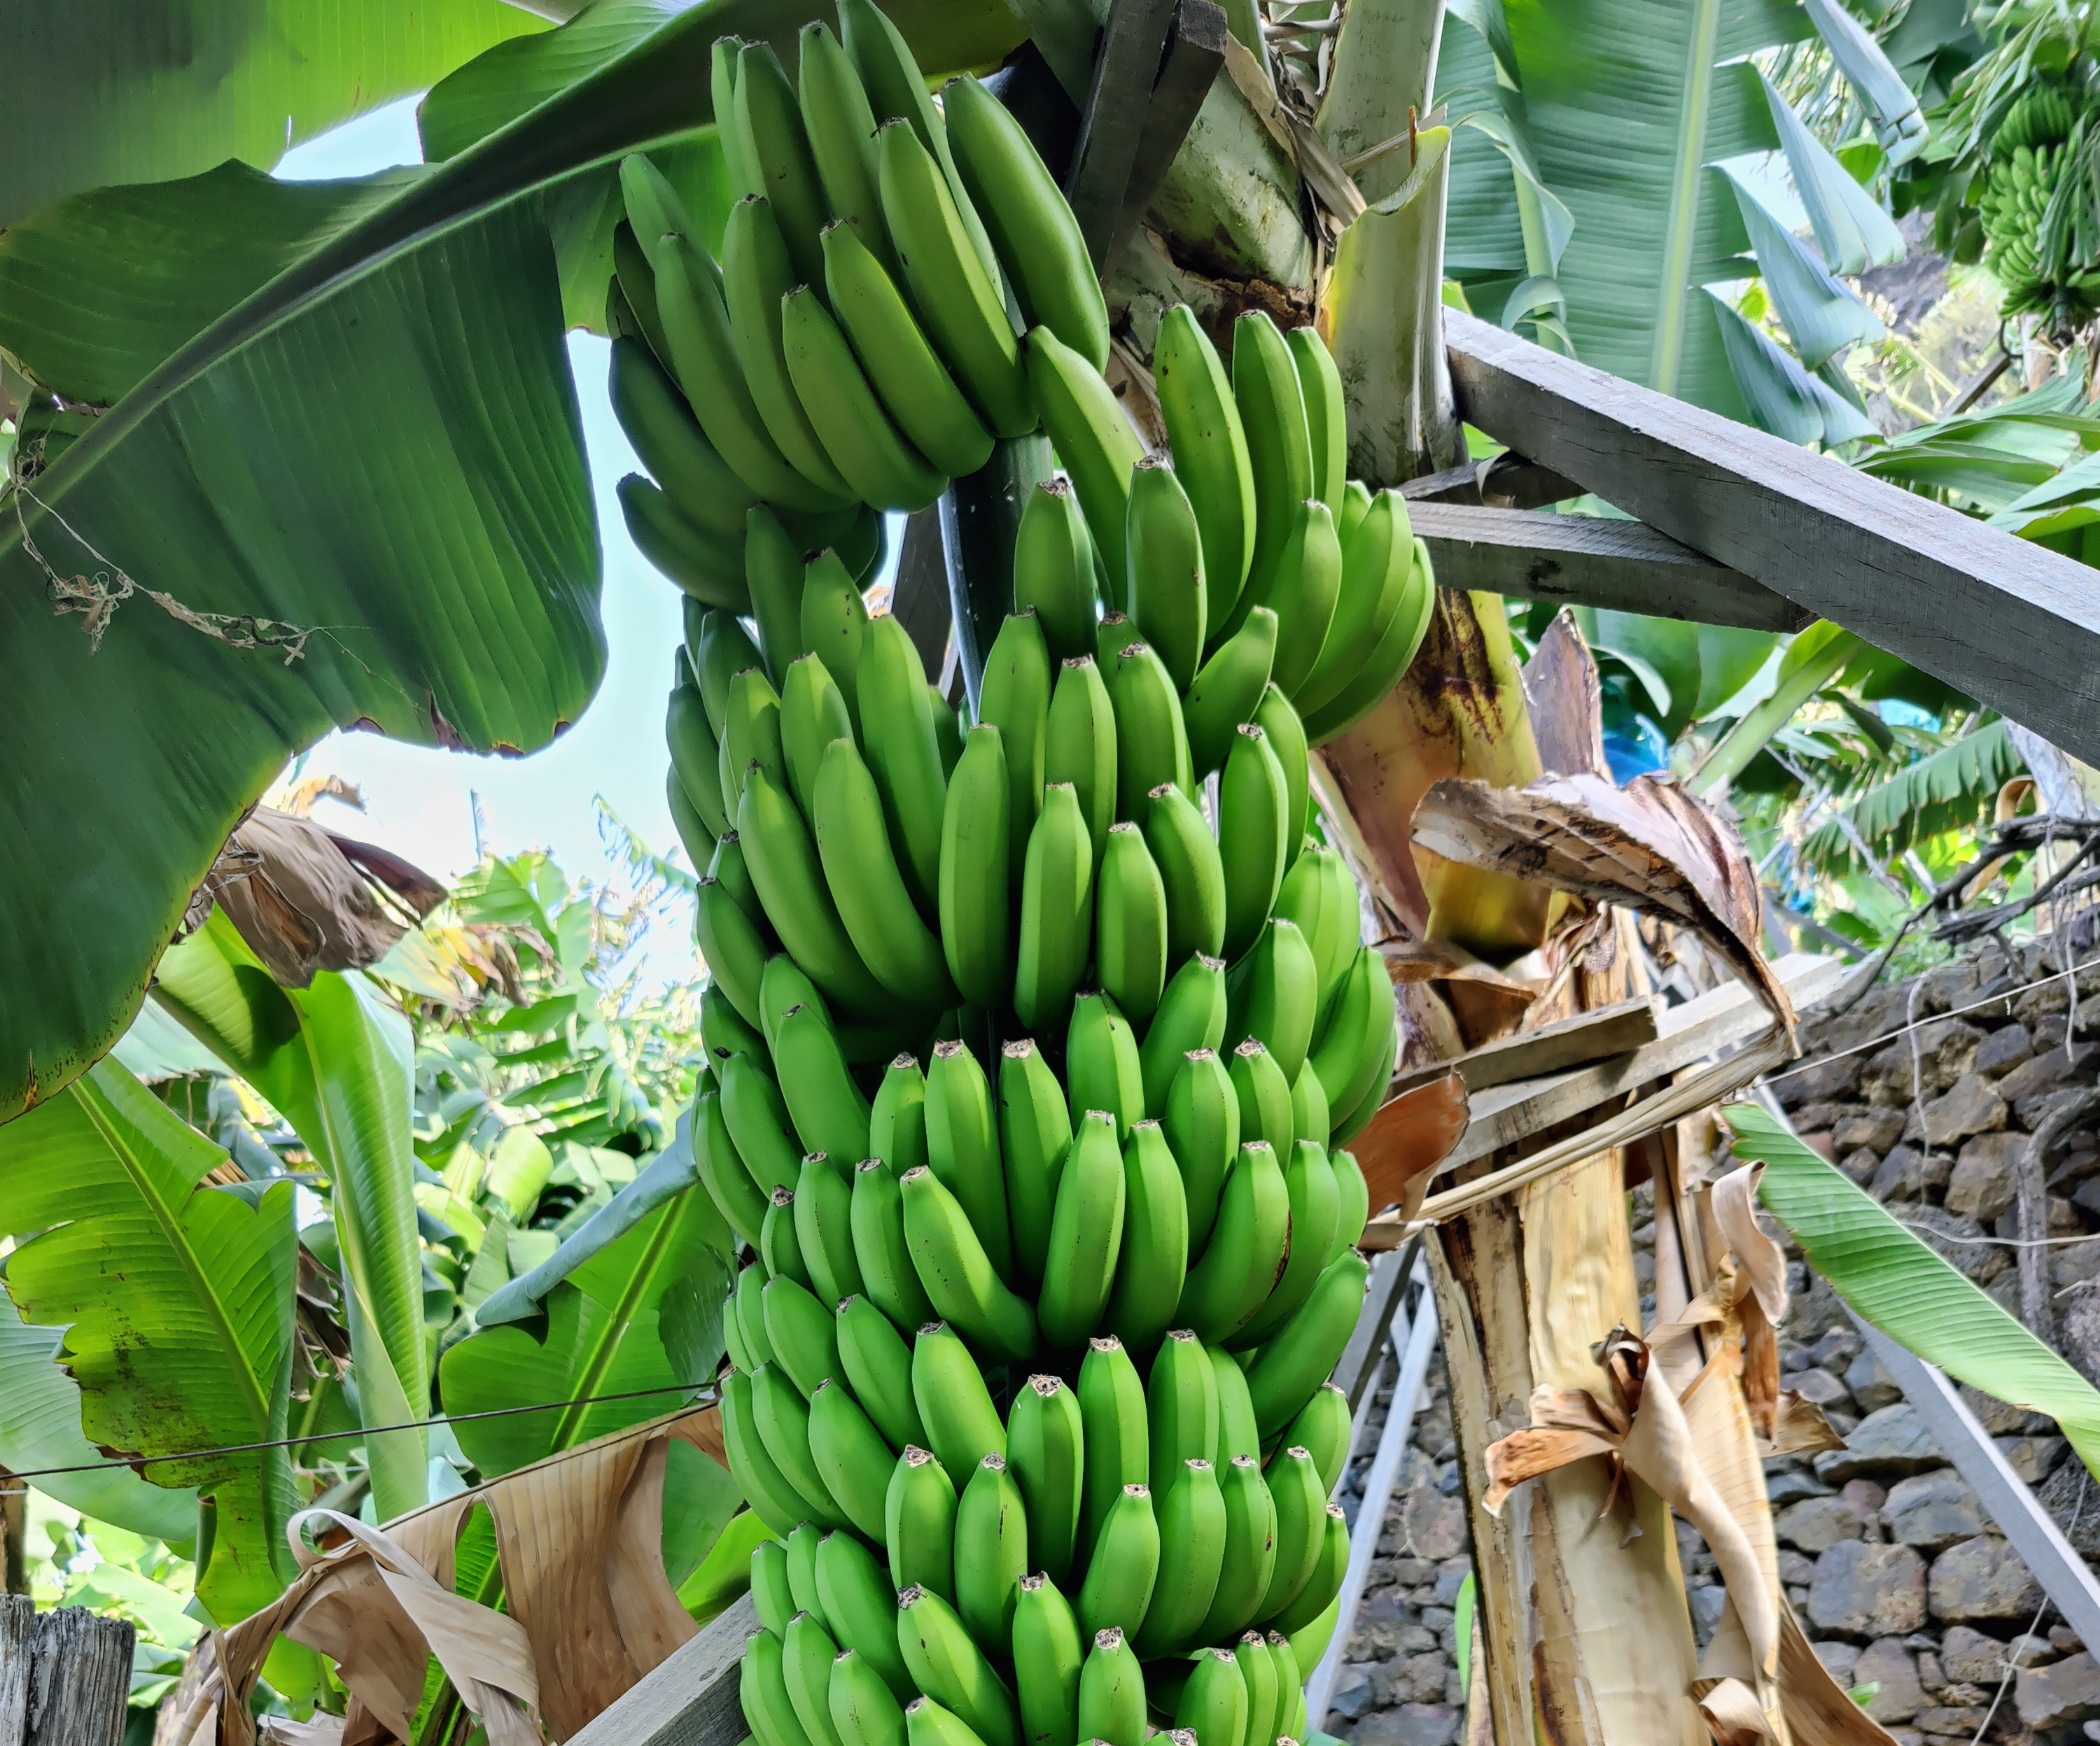
Label: Cut